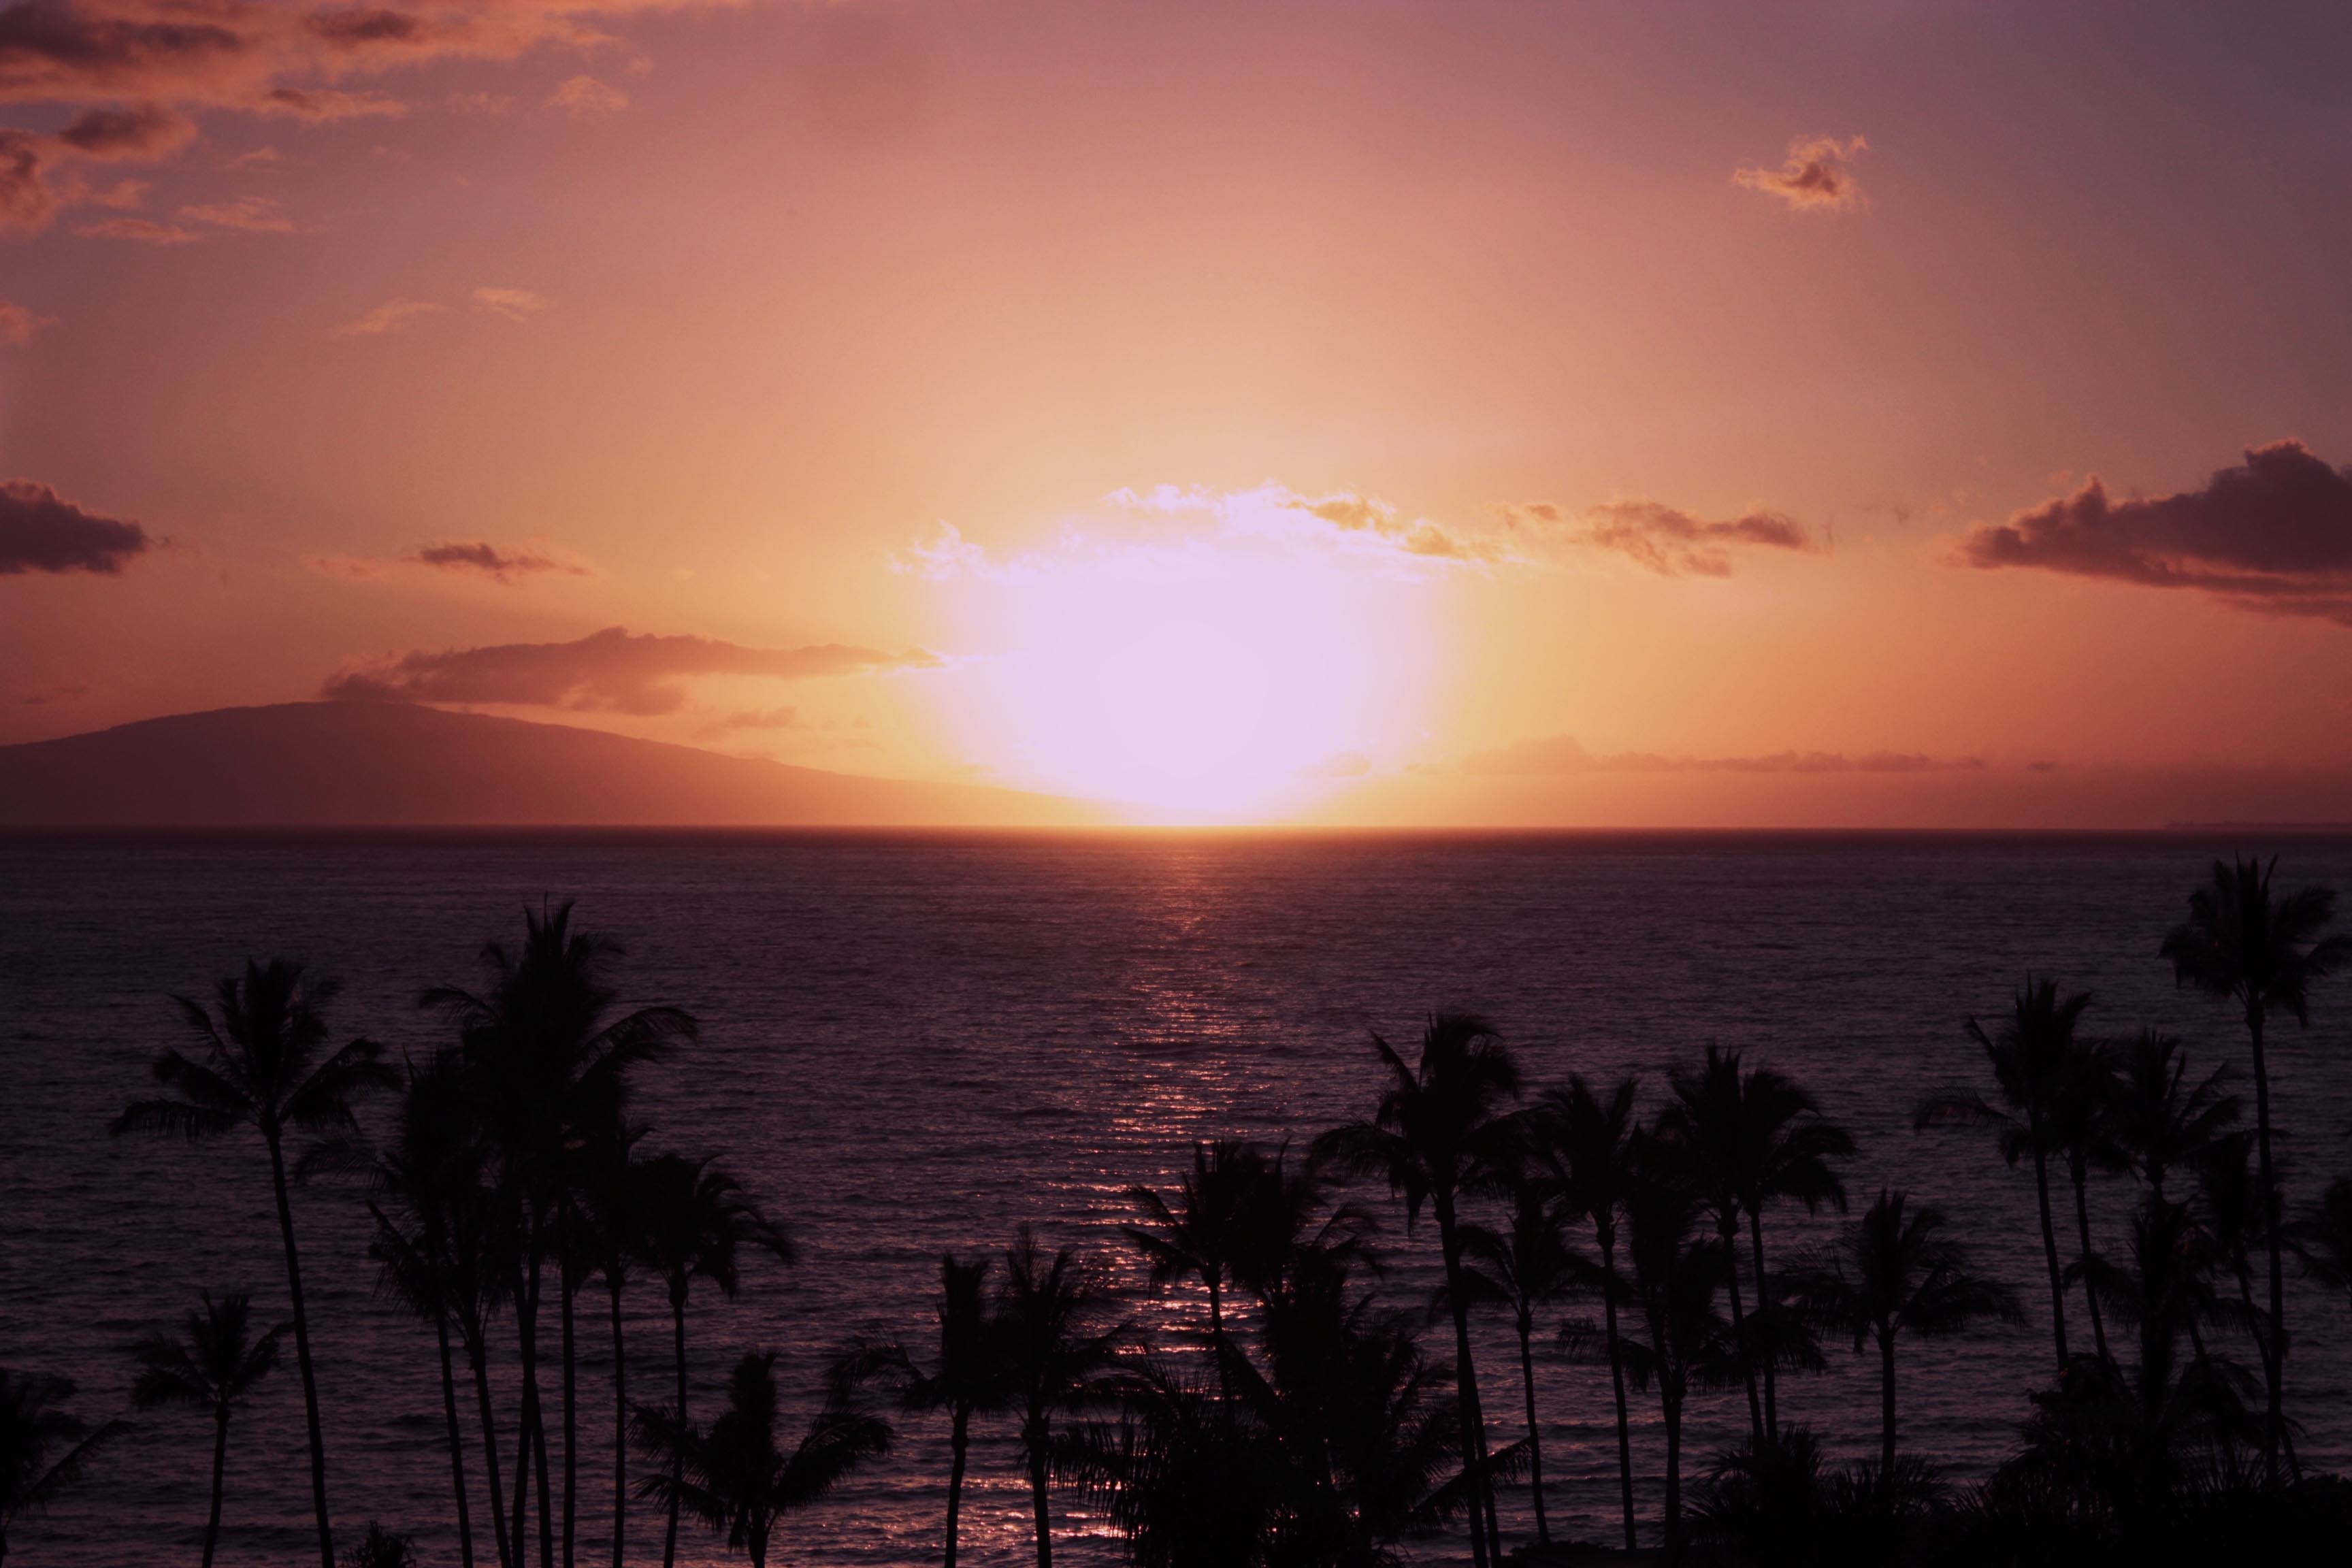
beach, sea, coast, ocean, horizon, cloud, sunrise, sunset, morning, dawn, atmosphere, dusk, evening, bay, afterglow, red sky at morning